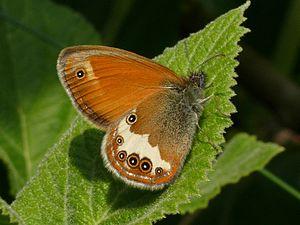
Le Céphale ou Arcanie est un lépidoptère (papillon) appartenant à la famille des Nymphalidae, à la sous-famille des Satyrinae et au genre Coenonympha.